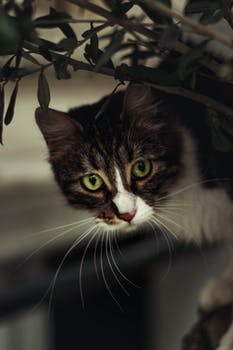
Label: No Watermark